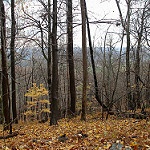
Label: forest